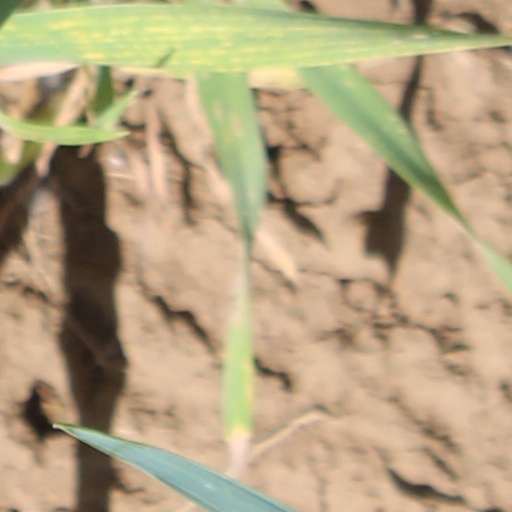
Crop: wheat